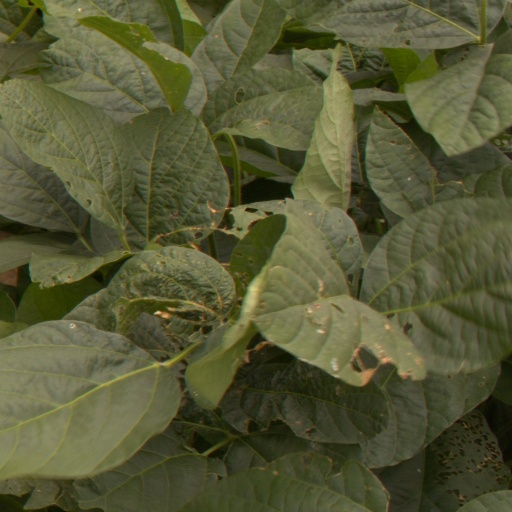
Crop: soybean